Hakea lissosperma

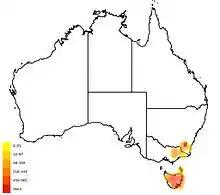
Distribution of "Hakea lissosperma"

"H. lissosperma" is found in Tasmania, Victoria, New South Wales and the Australian Capital Territory.